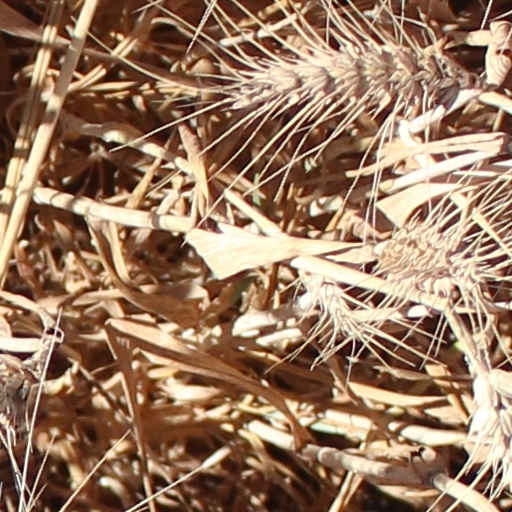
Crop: wheat